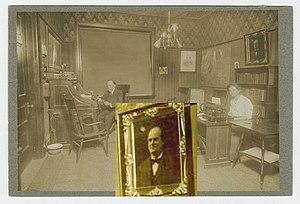
ce document fourni par son fils Robert en 1961
Saint-Léon est une commune française, située dans le département de l'Allier en région Auvergne-Rhône-Alpes.